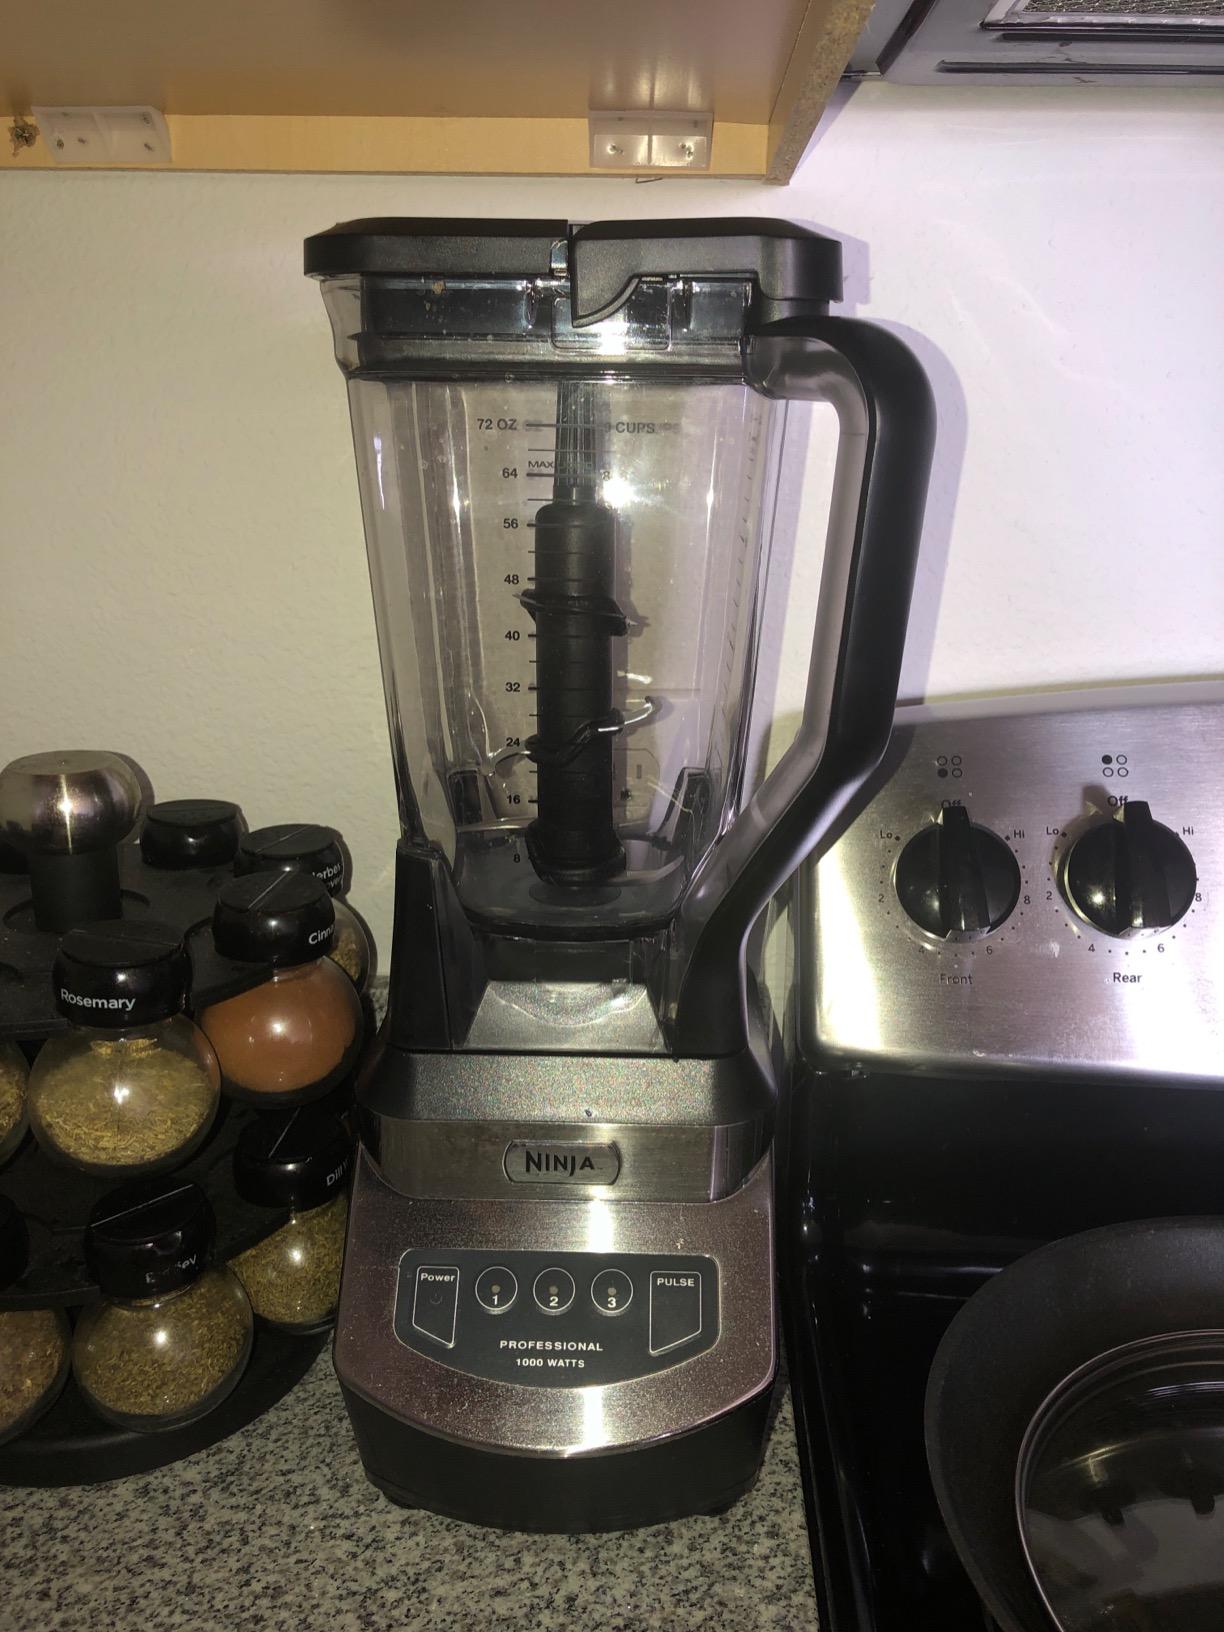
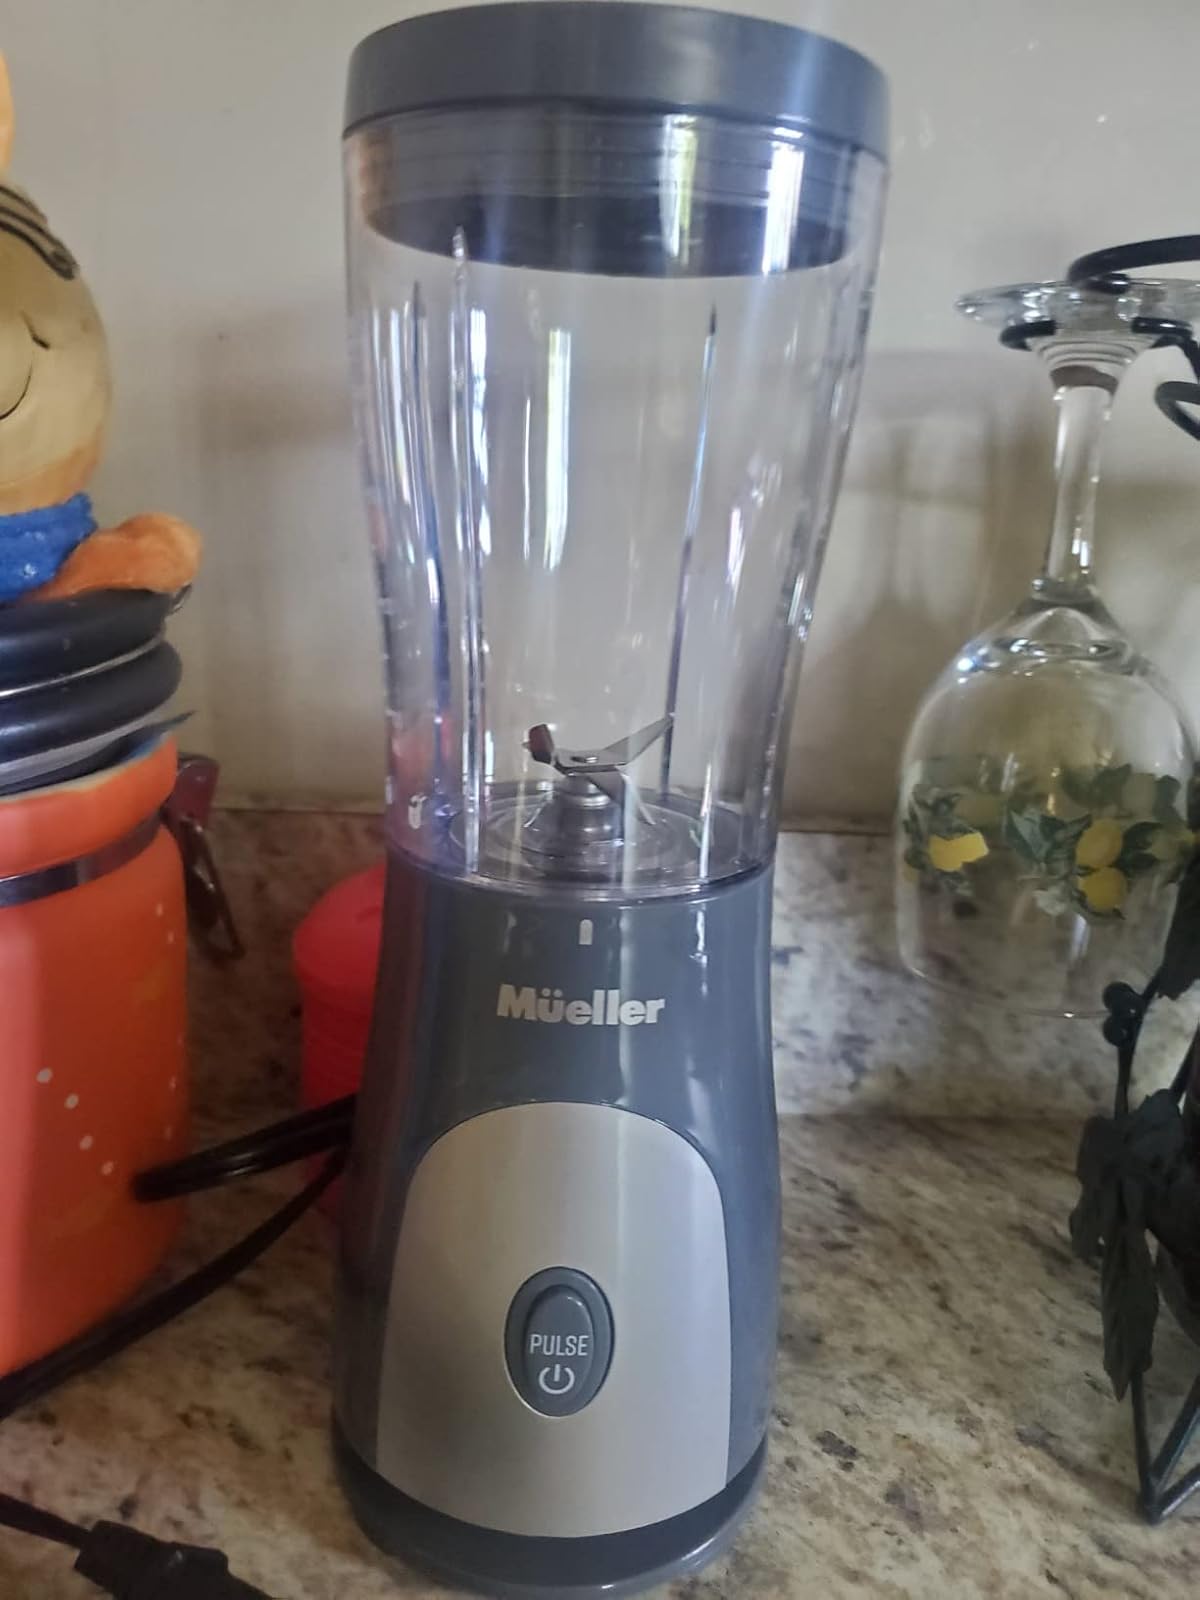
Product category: items_blender
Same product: no